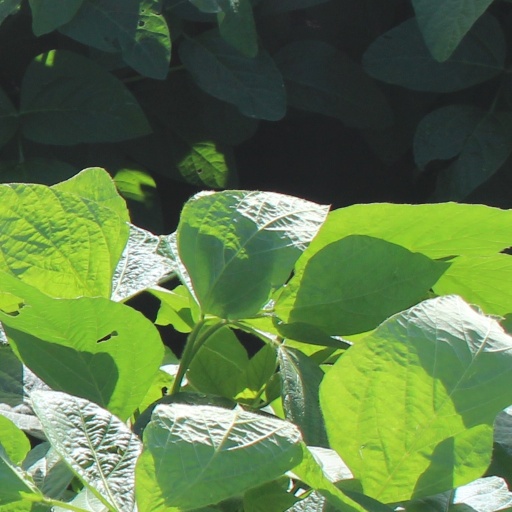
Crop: soybean